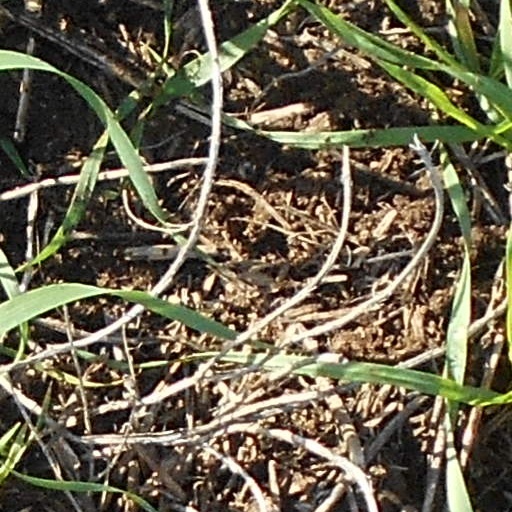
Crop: wheat